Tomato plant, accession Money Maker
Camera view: horizontal (90 deg, fisheye); turntable rotation: 0 degrees
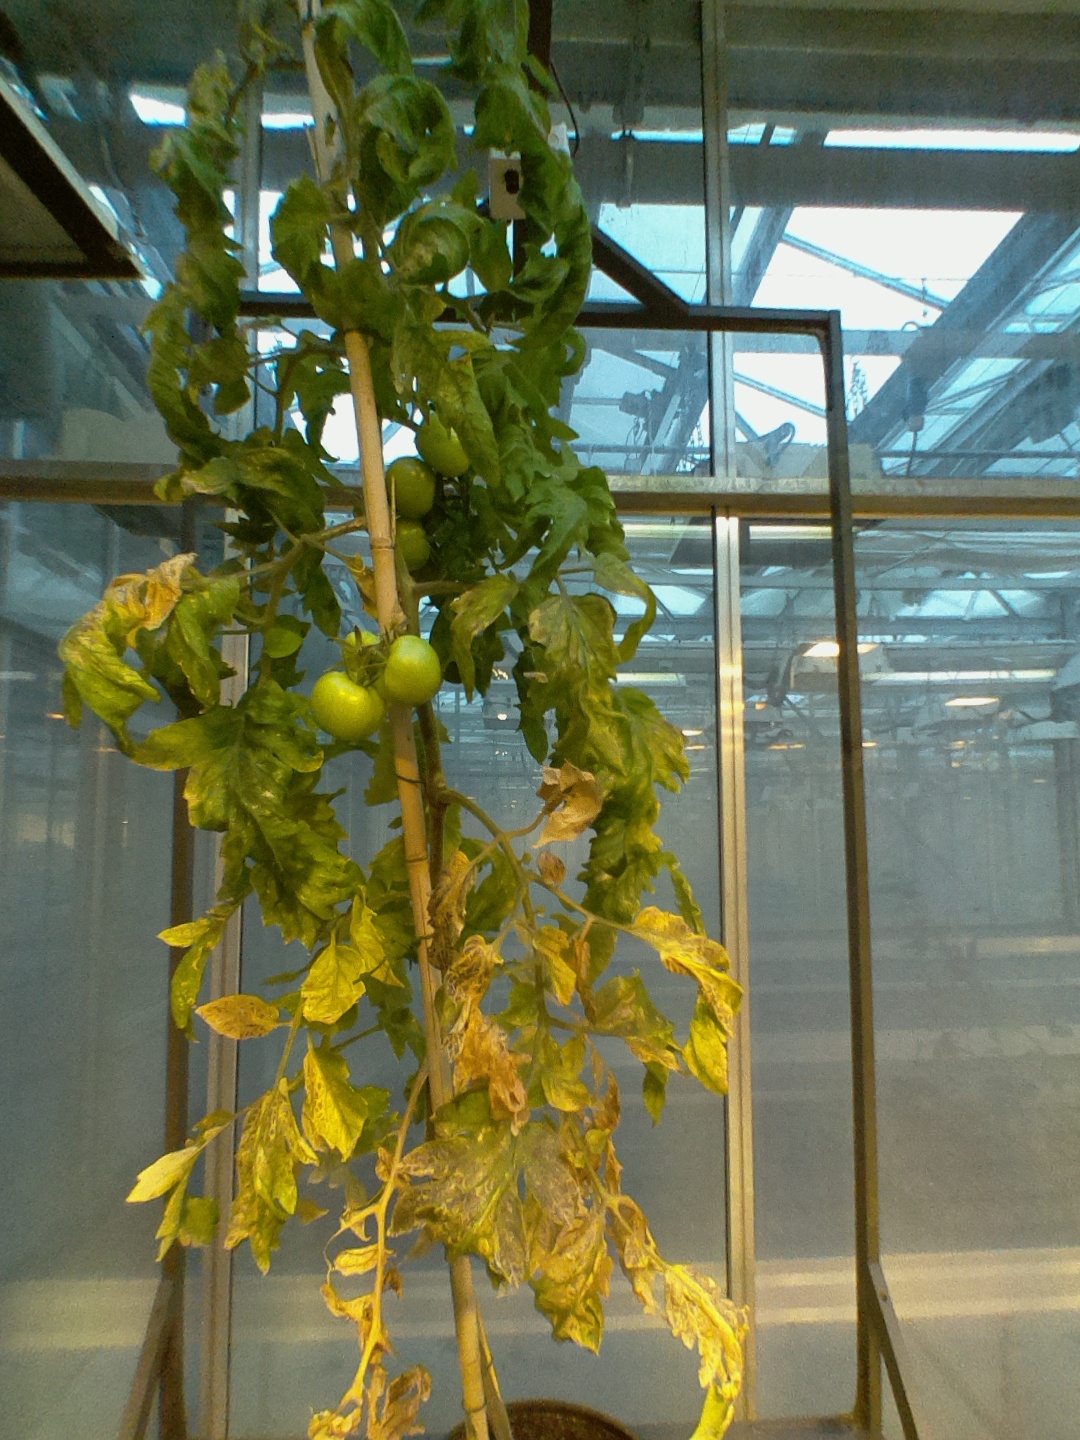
BBCH growth stage 79: 90% -100% of final fruit size